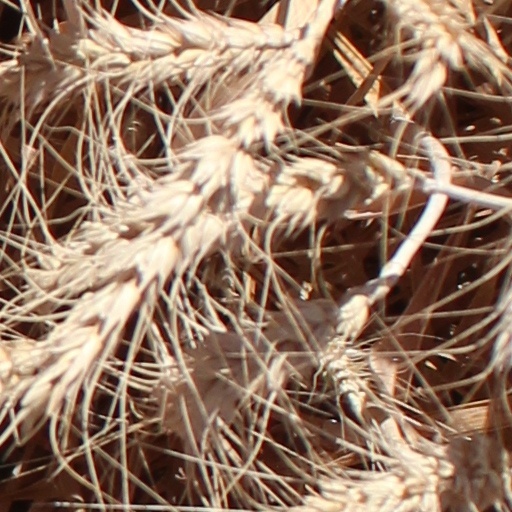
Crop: wheat